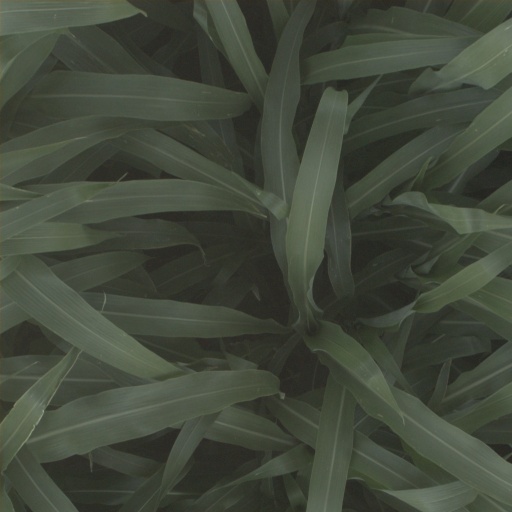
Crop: sorghum